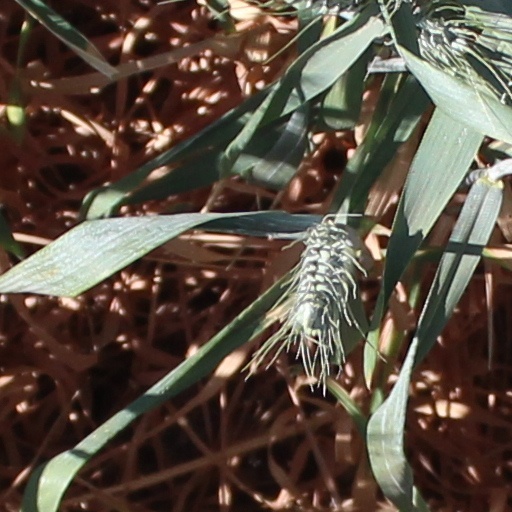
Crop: wheat